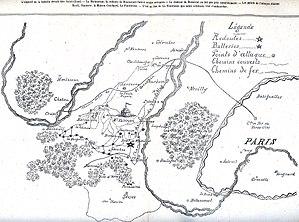
Plan de la bataille de Buzenval paru dans Paris-journal en 1870-1871
La seconde bataille de Buzenval se déroula le 19 janvier 1871, pendant la guerre franco-allemande, sur le territoire des communes de Rueil-Malmaison, Garches et Saint-Cloud, alors en Seine-et-Oise. Les troupes assiégées dans Paris tentèrent une sortie en direction de Versailles.